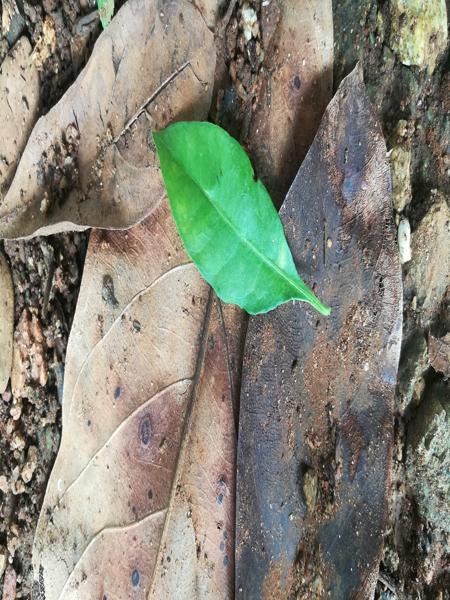
Plant: Henna